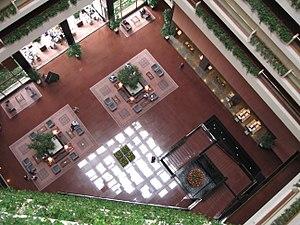
Les attaques de novembre 2008 à Bombay sont une série de dix attaques terroristes coordonnées qui ont eu lieu du 26 au 29 novembre 2008 à travers Bombay, capitale financière et plus grande ville de l'Inde. 188 personnes, dont au moins 26 ressortissants étrangers, ont été tuées et 312 blessées. L'équipe terroriste était composée de 10 militants islamistes entrainés au Pakistan sans appui direct du gouvernement, 9 d'entre eux ont été tués et un fait prisonnier. Alors que ce seul rescapé, jugé en Inde, a été condamné à mort et exécuté le 21 novembre 2012, sept autres Pakistanais soupçonnés d'être liés à l'attentat sont en cours de jugement au Pakistan.